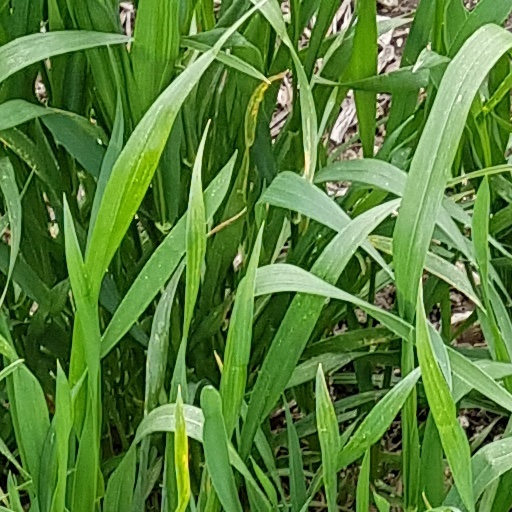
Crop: wheat